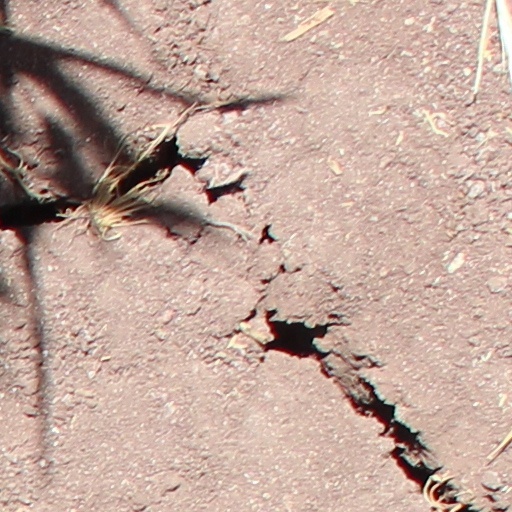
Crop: wheat